Pallas and the Centaur

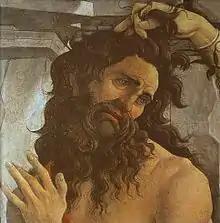
Detail of the centaur's expression

Linda Proud has written an eponymous novel which centres on an account of Botticelli's creation of this painting, and its possible interpretations.